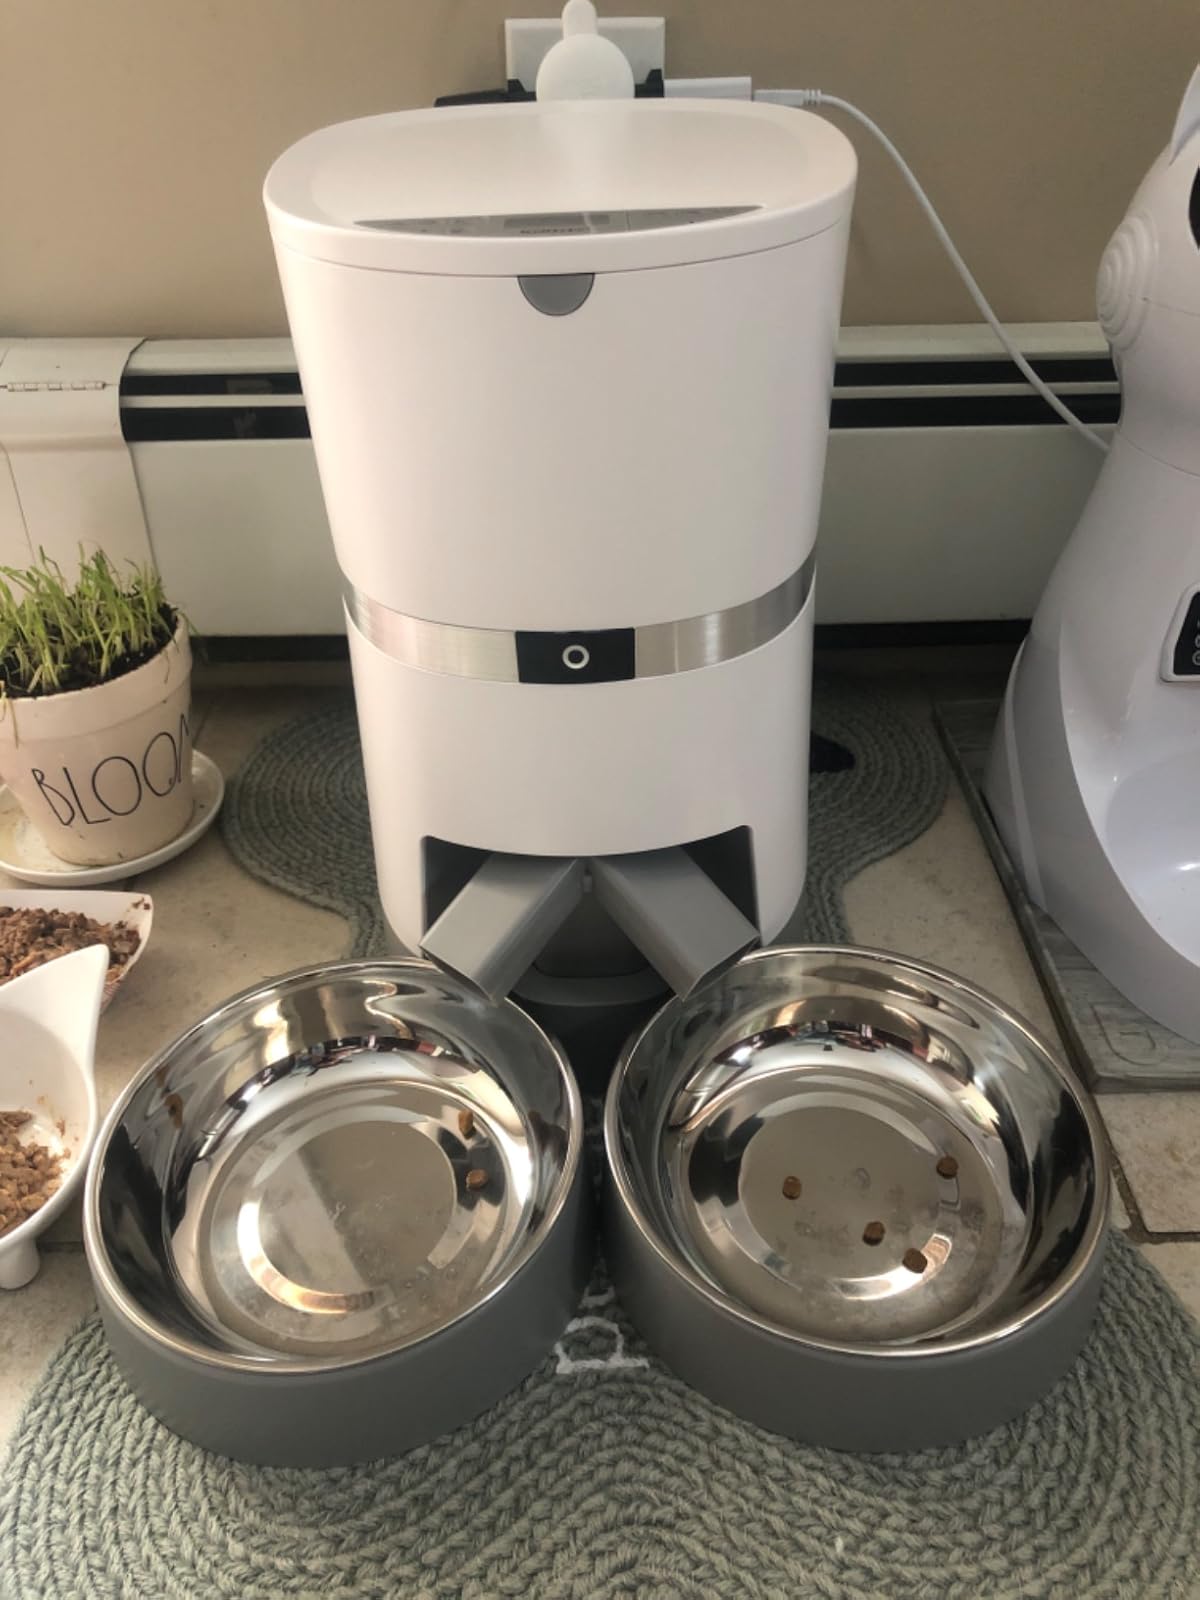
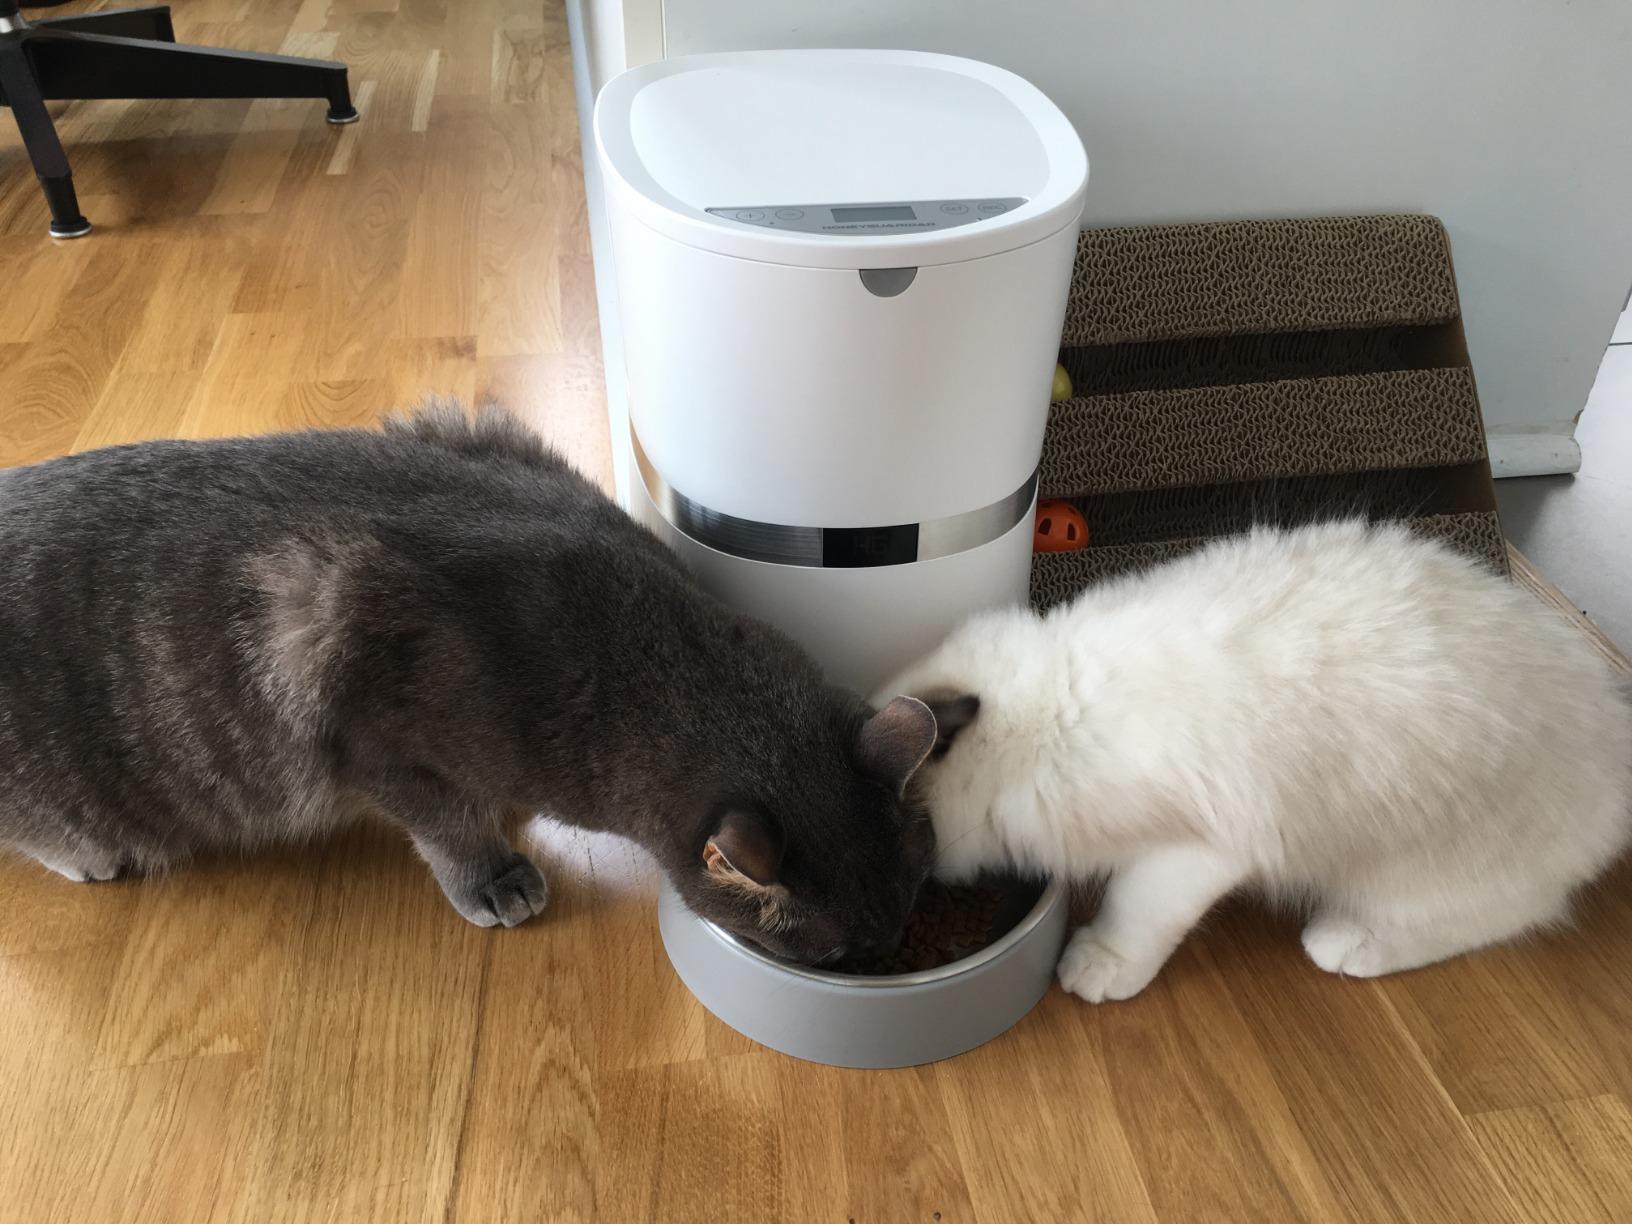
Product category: items_feeder
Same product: no